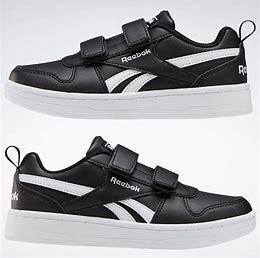
Brand: Reebok
Model: Royal Prime 2